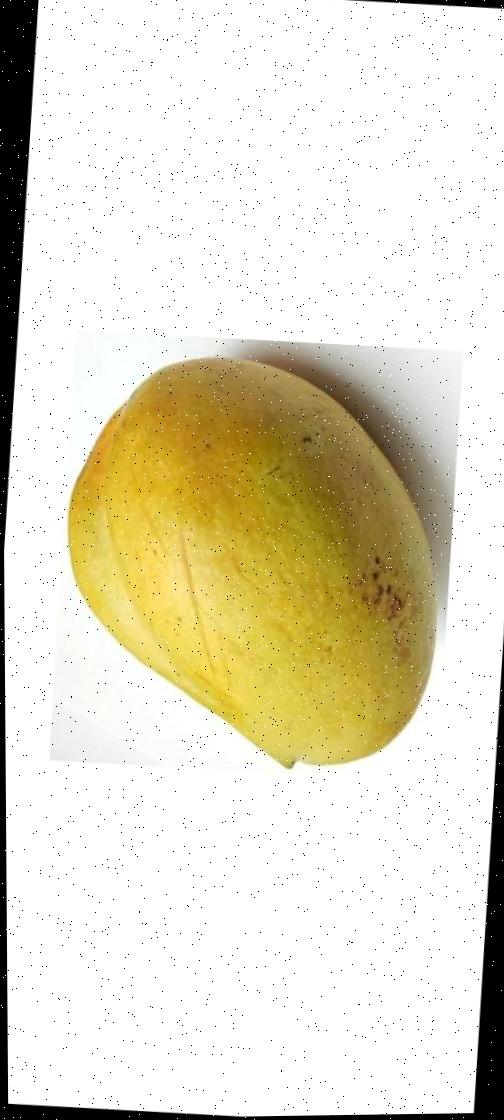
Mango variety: Bari-11